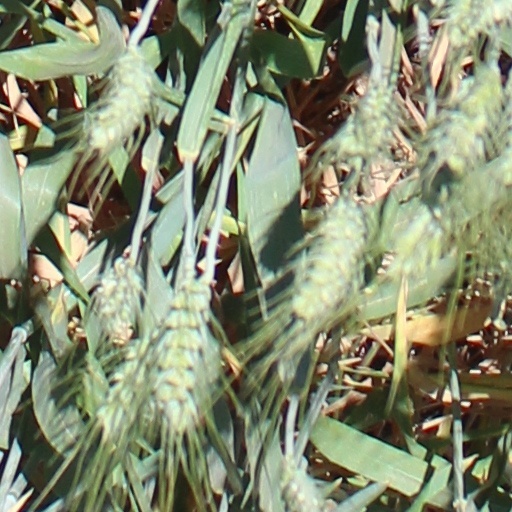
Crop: wheat